Felipe Beltrán Serrano

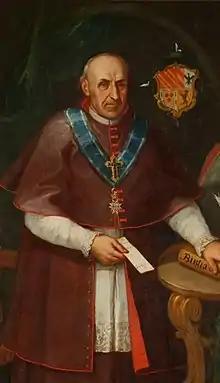
Felipe Beltrán Serrano

Felipe Beltrán Serrano (1704–1783) was a Spanish churchman who was Bishop of Salamanca from 1763 to 1783 and Grand Inquisitor of Spain from 1775 to 1783.